Answer in natural language. Considering the relative positions, is black rectangular stone countertop above or below bluegrey rectangular table? Choose between the following options: below or above
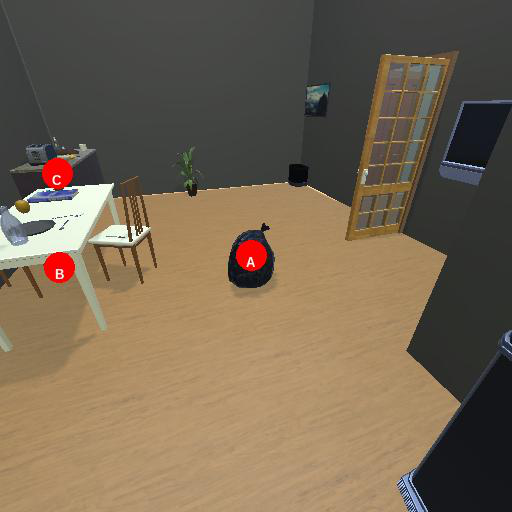
<answer>above</answer>